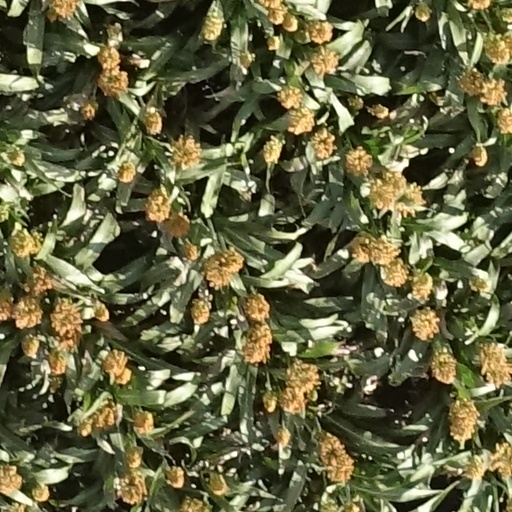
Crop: sorghum